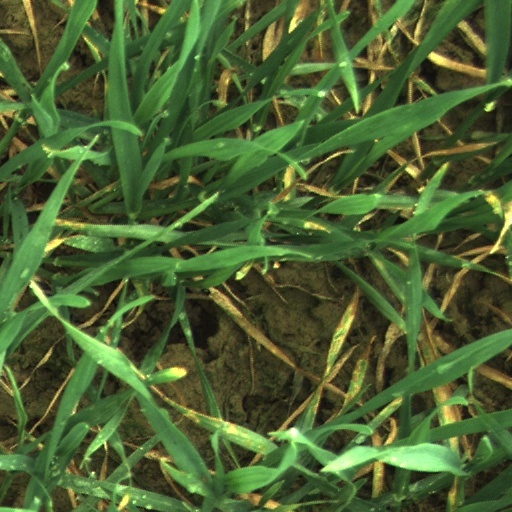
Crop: wheat